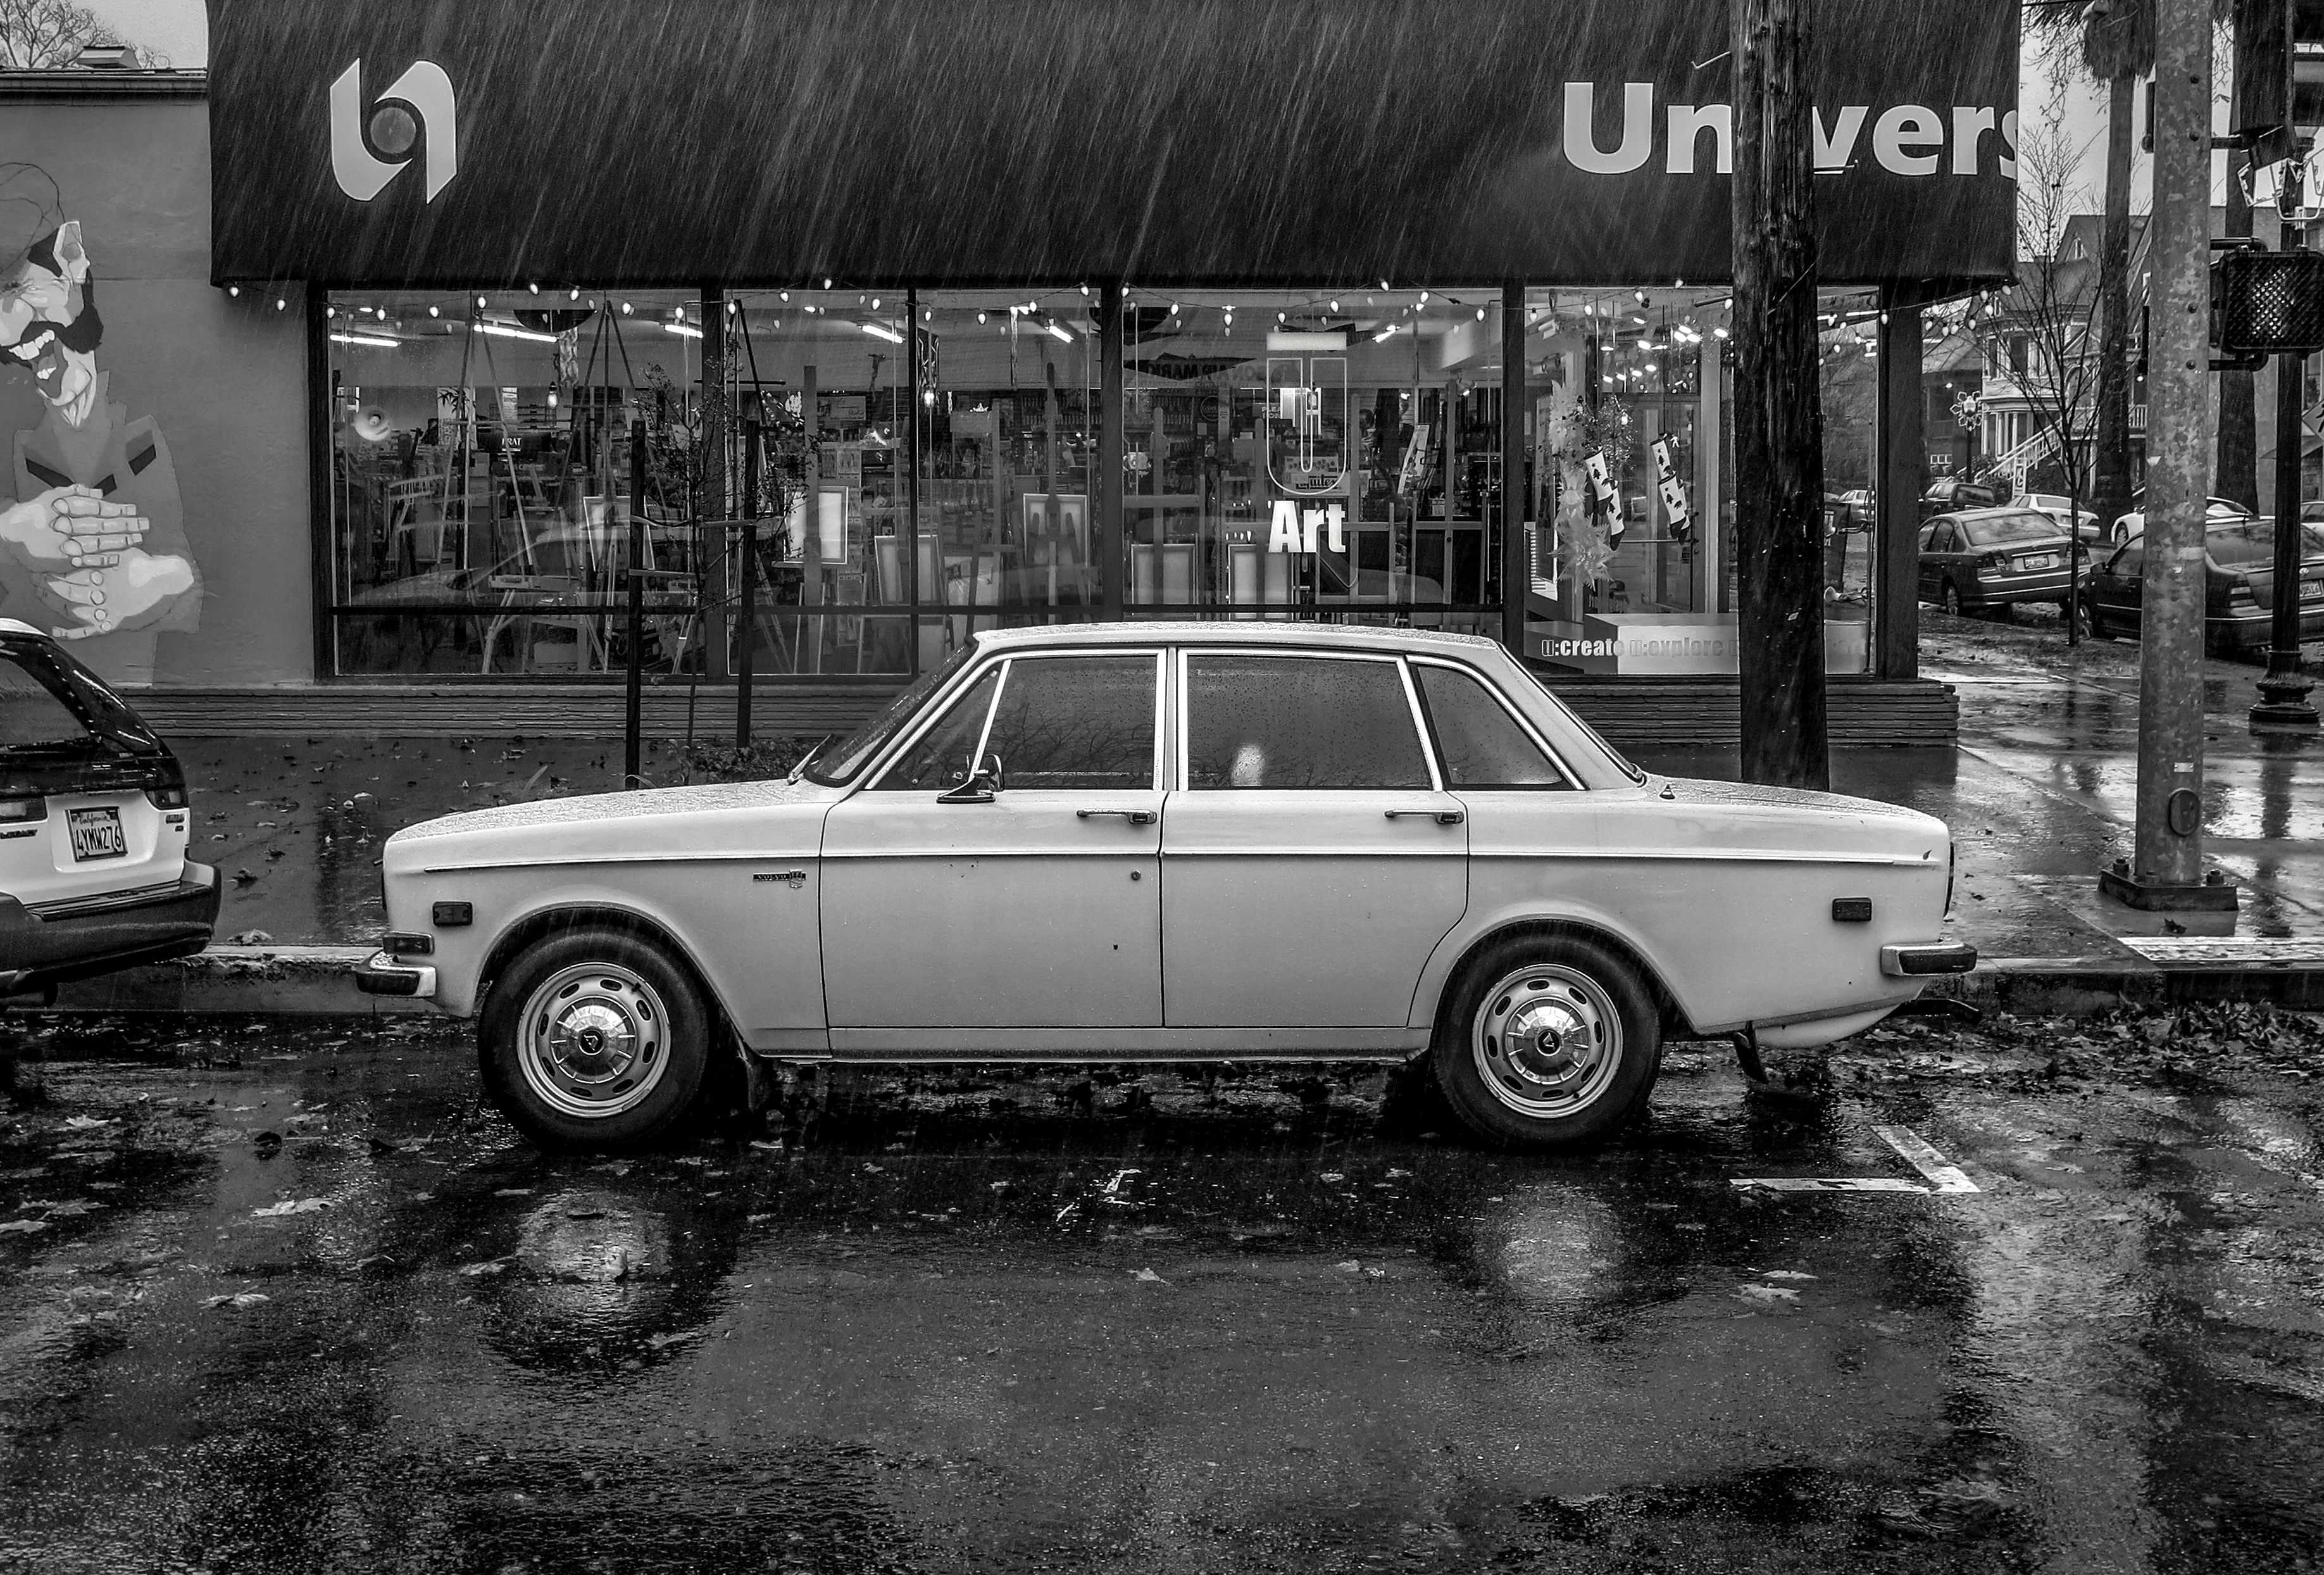
black and white, car, rain, vehicle, monochrome, brick, vintage car, sedan, volvo, midtown, sacramento, 4door, 144, 140, 144s, universityart, antique car, land vehicle, monochrome photography, automobile make, compact car, automotive design, luxury vehicle, family car, executive car